White Night Wedding

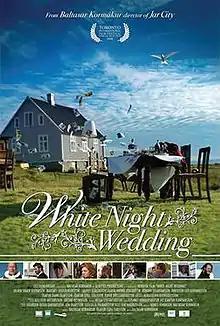

White Night Wedding is a 2008 Icelandic film directed by Baltasar Kormákur. The bittersweet comedy, about the never-ending search for love and happiness, takes place in Flatey, Breiðafjörður, western Iceland. The film is loosely based on the play "Ivanov" by Anton Chekhov.